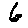
Label: 6